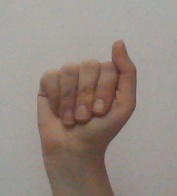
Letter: saad